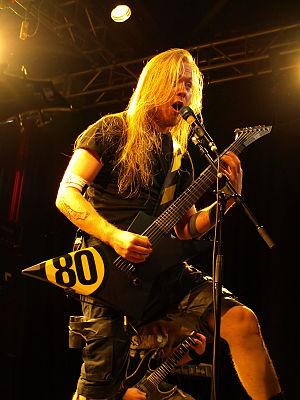
Veli Antti Hyyrynen, le chanteur du groupe groupe finnois de thrash metal Stam1na. Photo prise durant un concert du groupe au Nosturi, à Helsinki. Italiano: Il cantante Veli Antti Hyyrynen della band thrash finlandese Stam1na nel concerto di Nosturi, Helsinki. This is a retouched picture, which means that it has been digitally altered from its original version. Modifications: removed some noise by Lycaon. The original can be viewed here: Stam1na Nosturi 22032008 Hyyrynen 03.jpg&#58